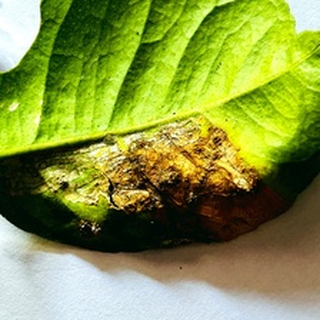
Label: lemon_citrus_canker